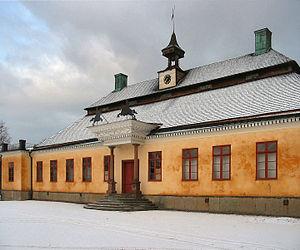
Skansen est un musée de plein air à vocation ethnologique ainsi qu'un parc zoologique situé sur l'île de Djurgården à Stockholm. Il a été fondé en 1891 par Artur Hazelius afin de montrer le mode de vie en Suède durant les siècles passés.